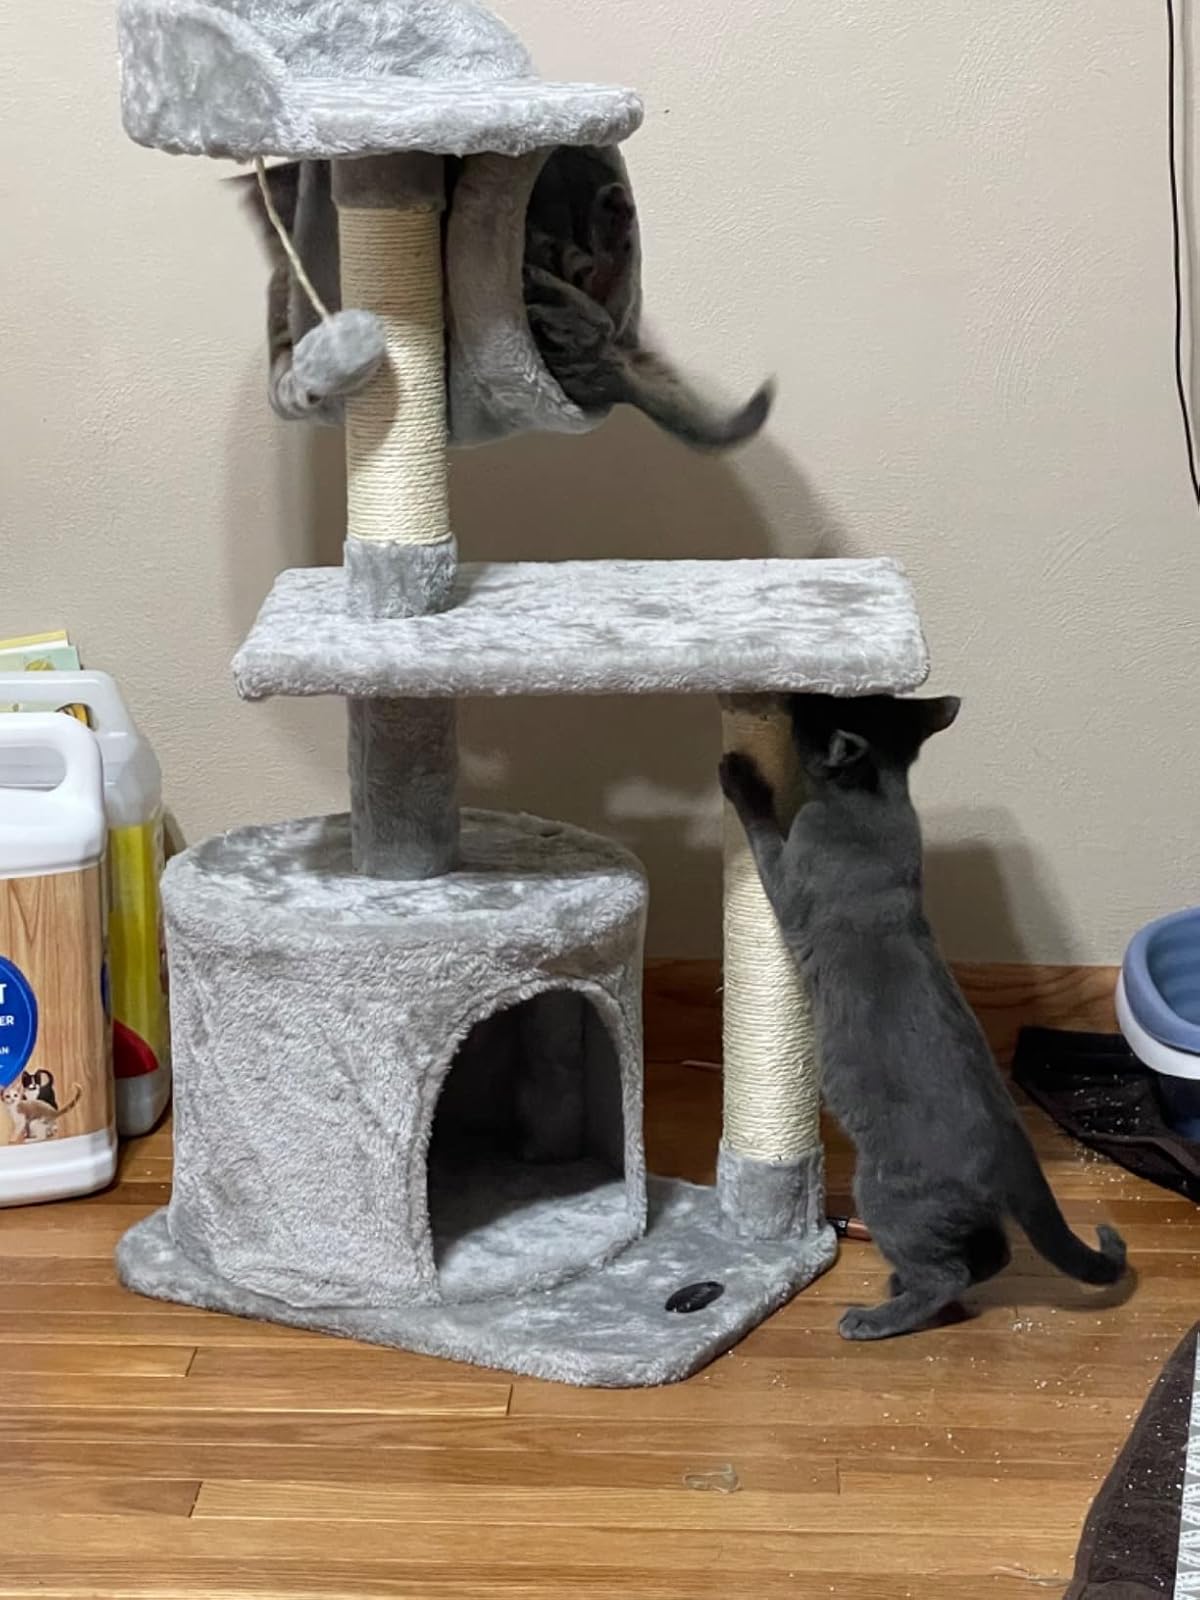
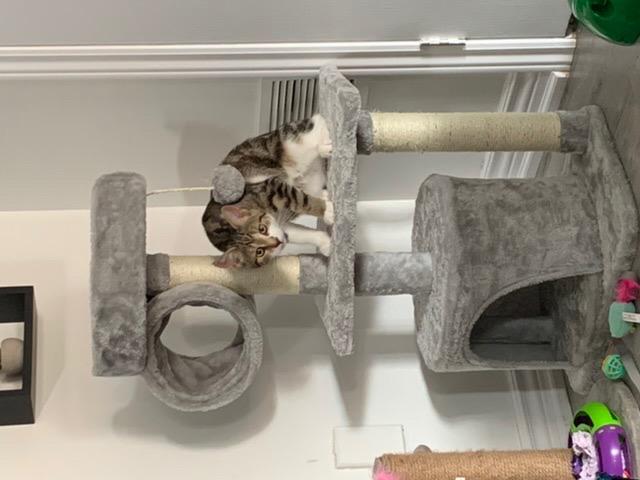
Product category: items_cat tree
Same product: yes